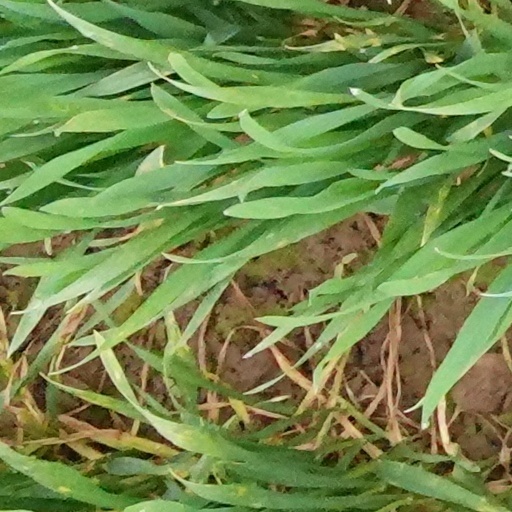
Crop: wheat